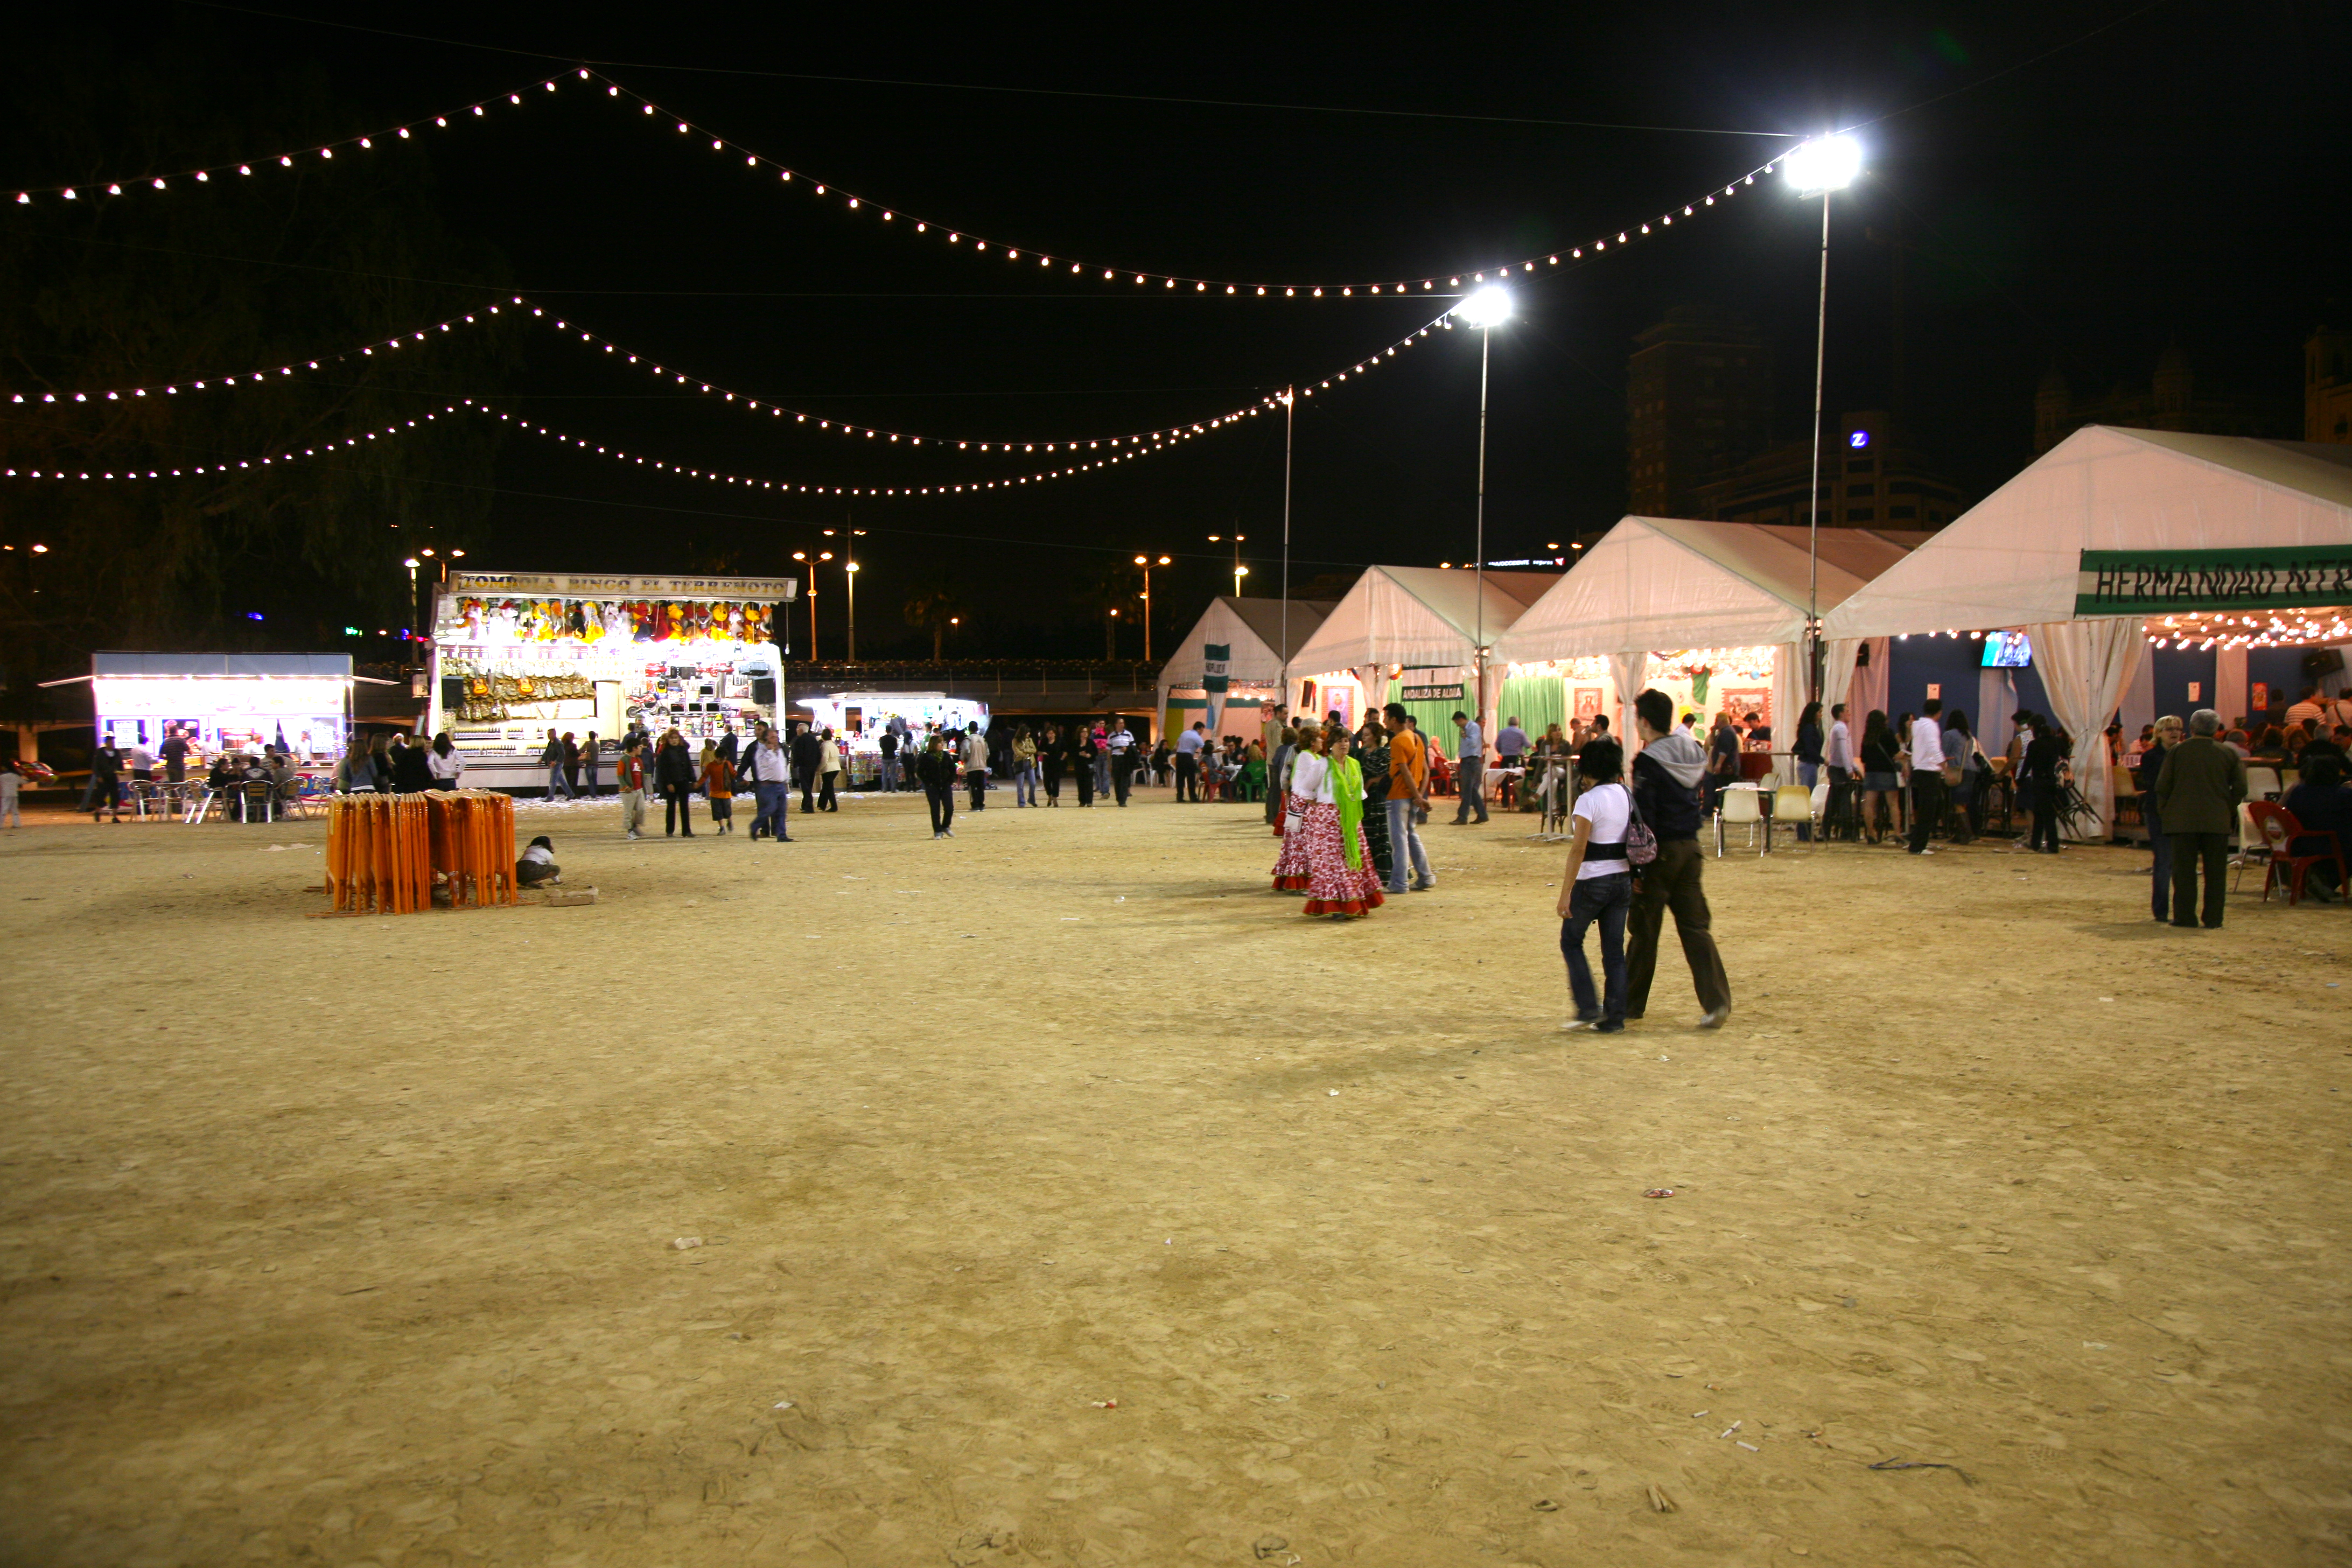
night, crowd, evening, dance, spain, espagne, valencia, espanha, danse, flamenco, feria, fair, folklore, espana, spanien, danza, spagna, spanje, espanya, valence, tanz, feriaandaluza